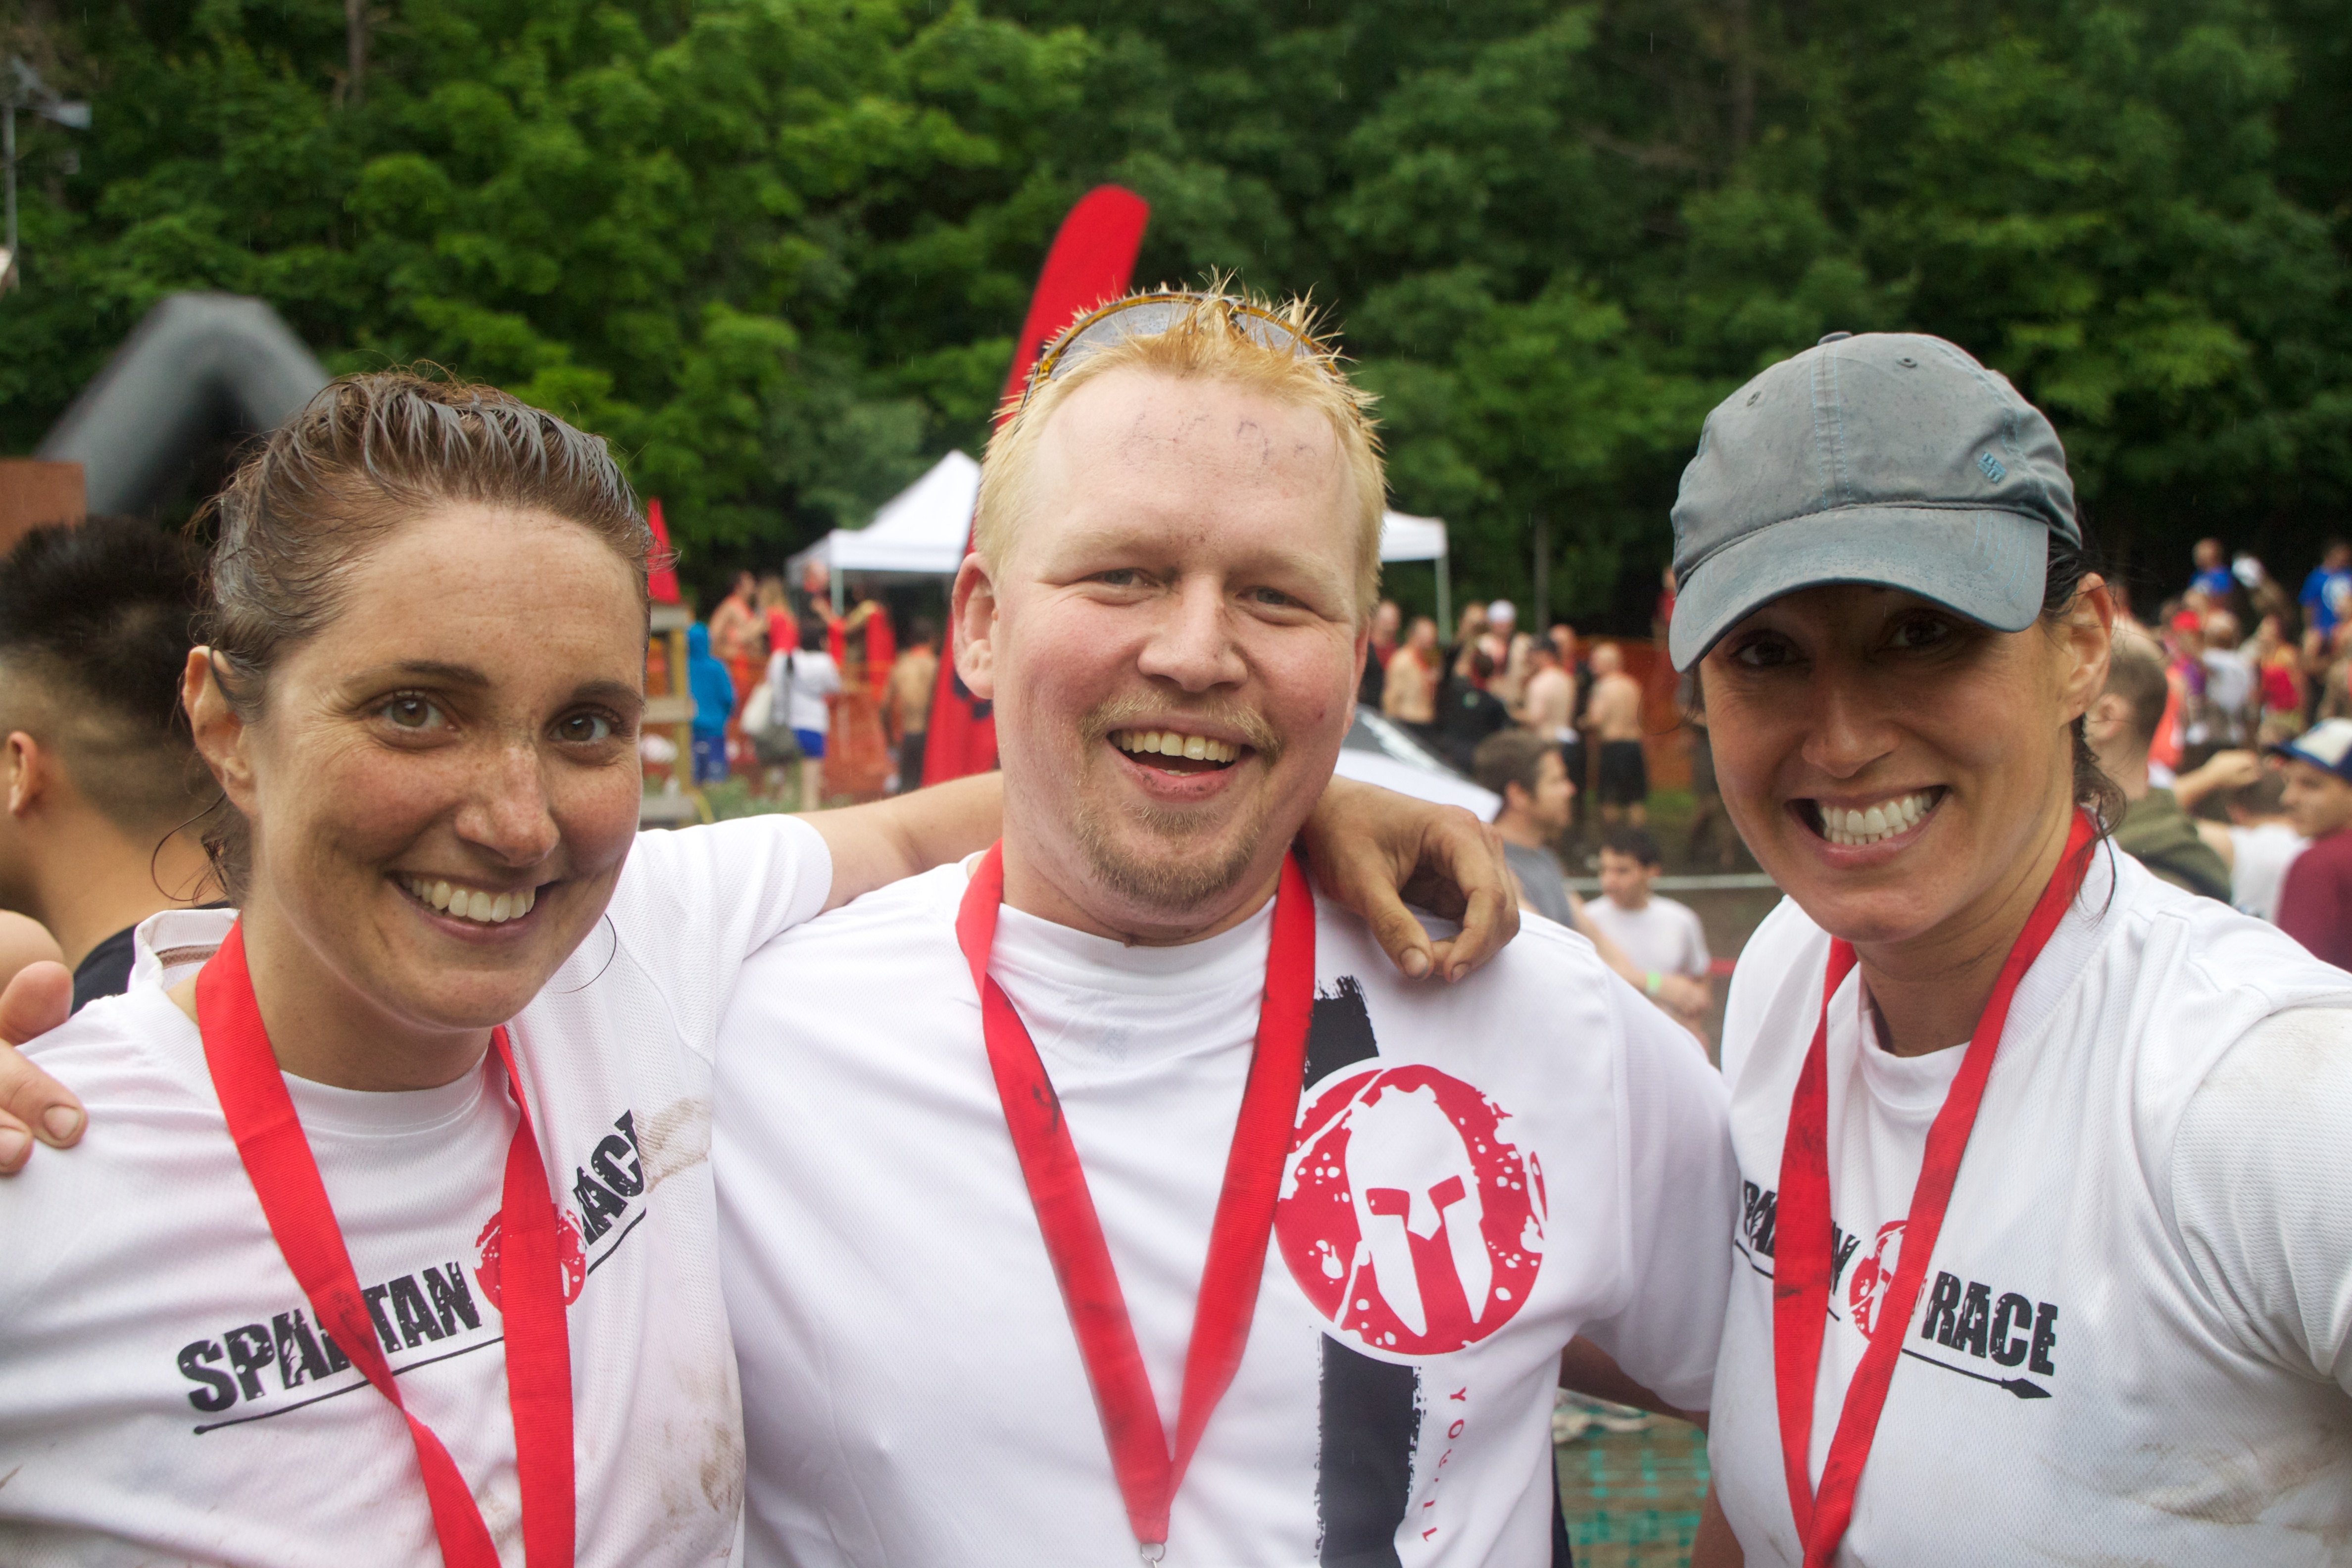
person, running, race, marathon, team, sports, endurance, spartanrace, athletics, physical exercise, human action, endurance sports, long distance running, half marathon